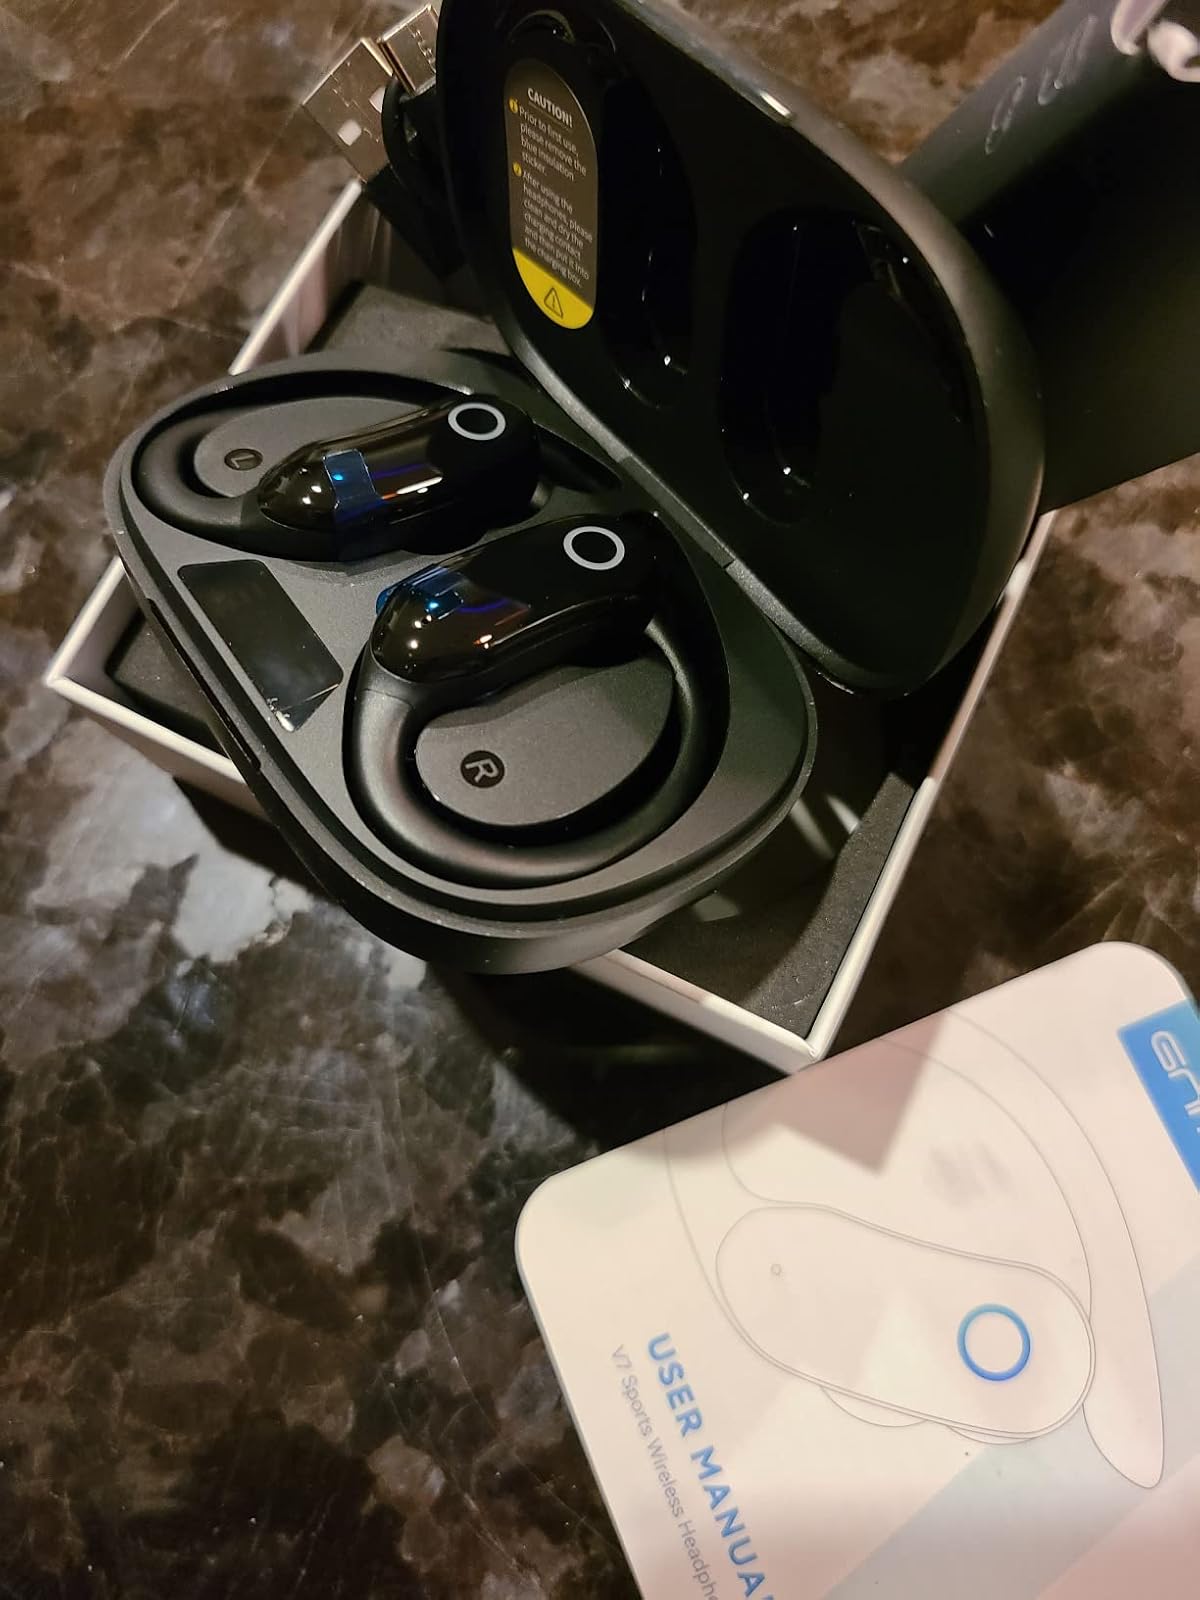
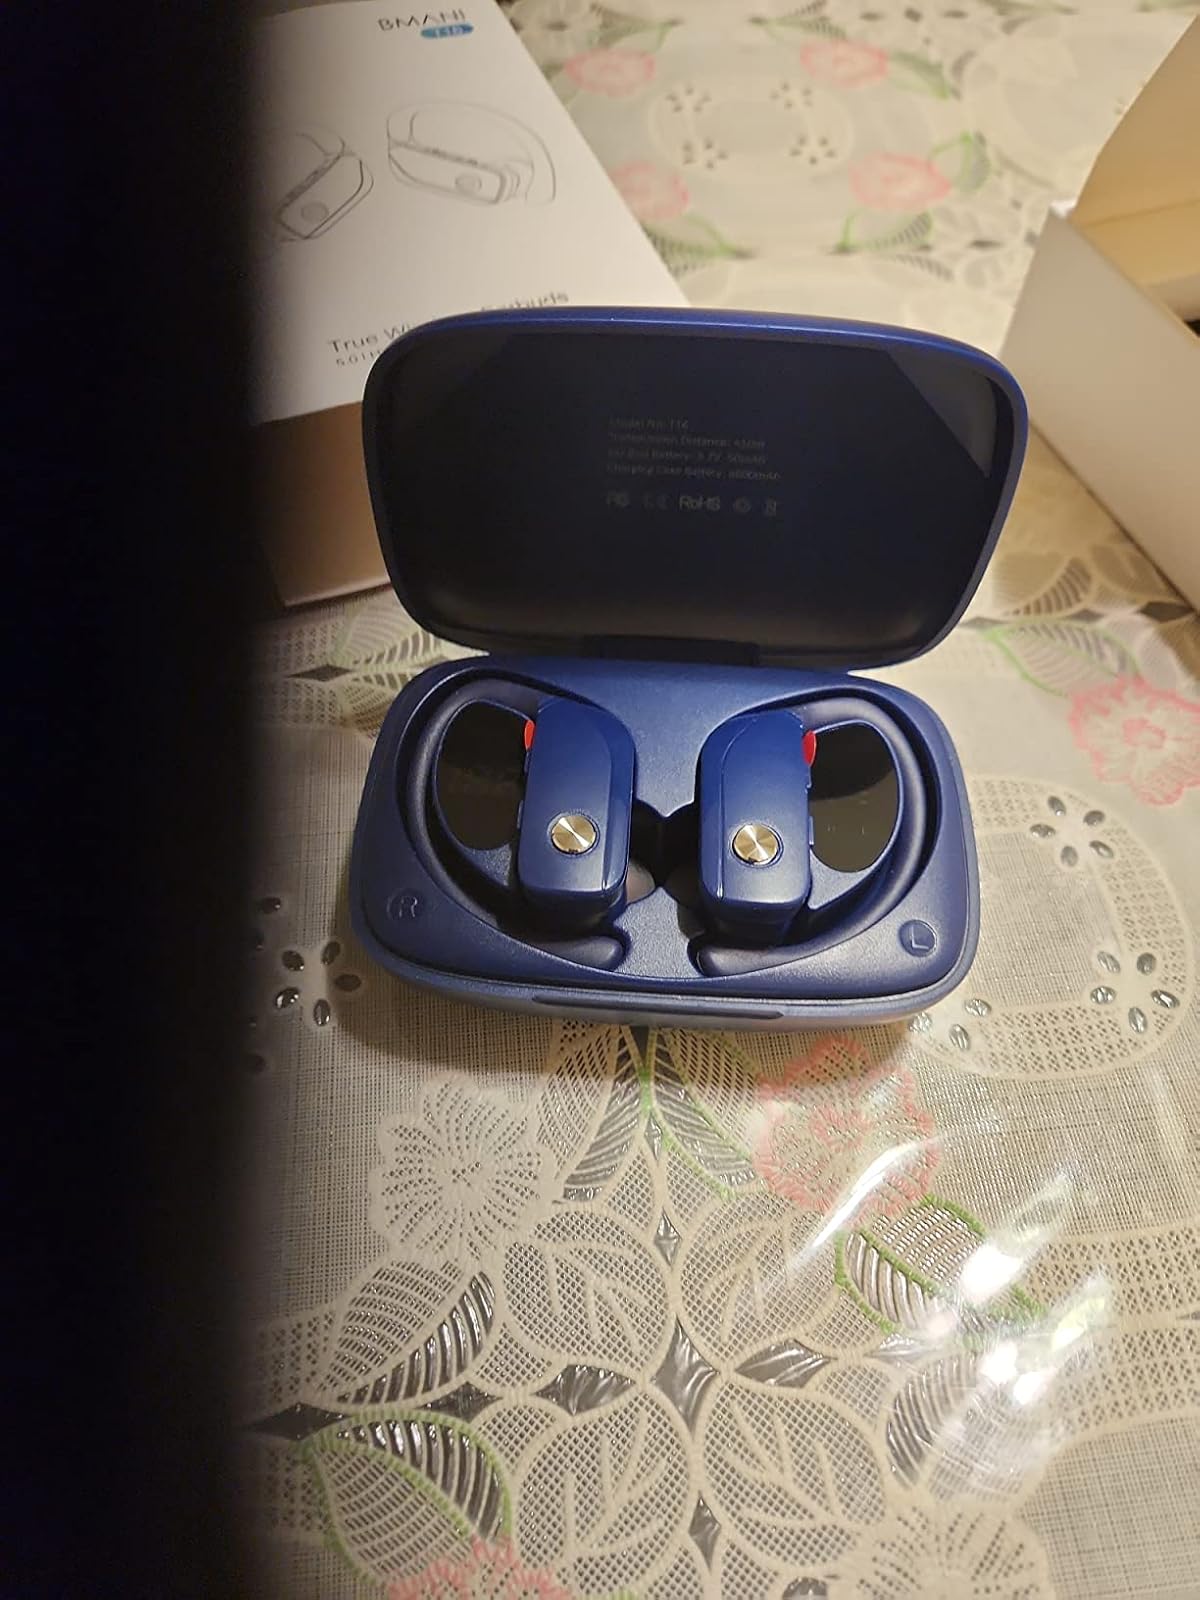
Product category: earbuds
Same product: no